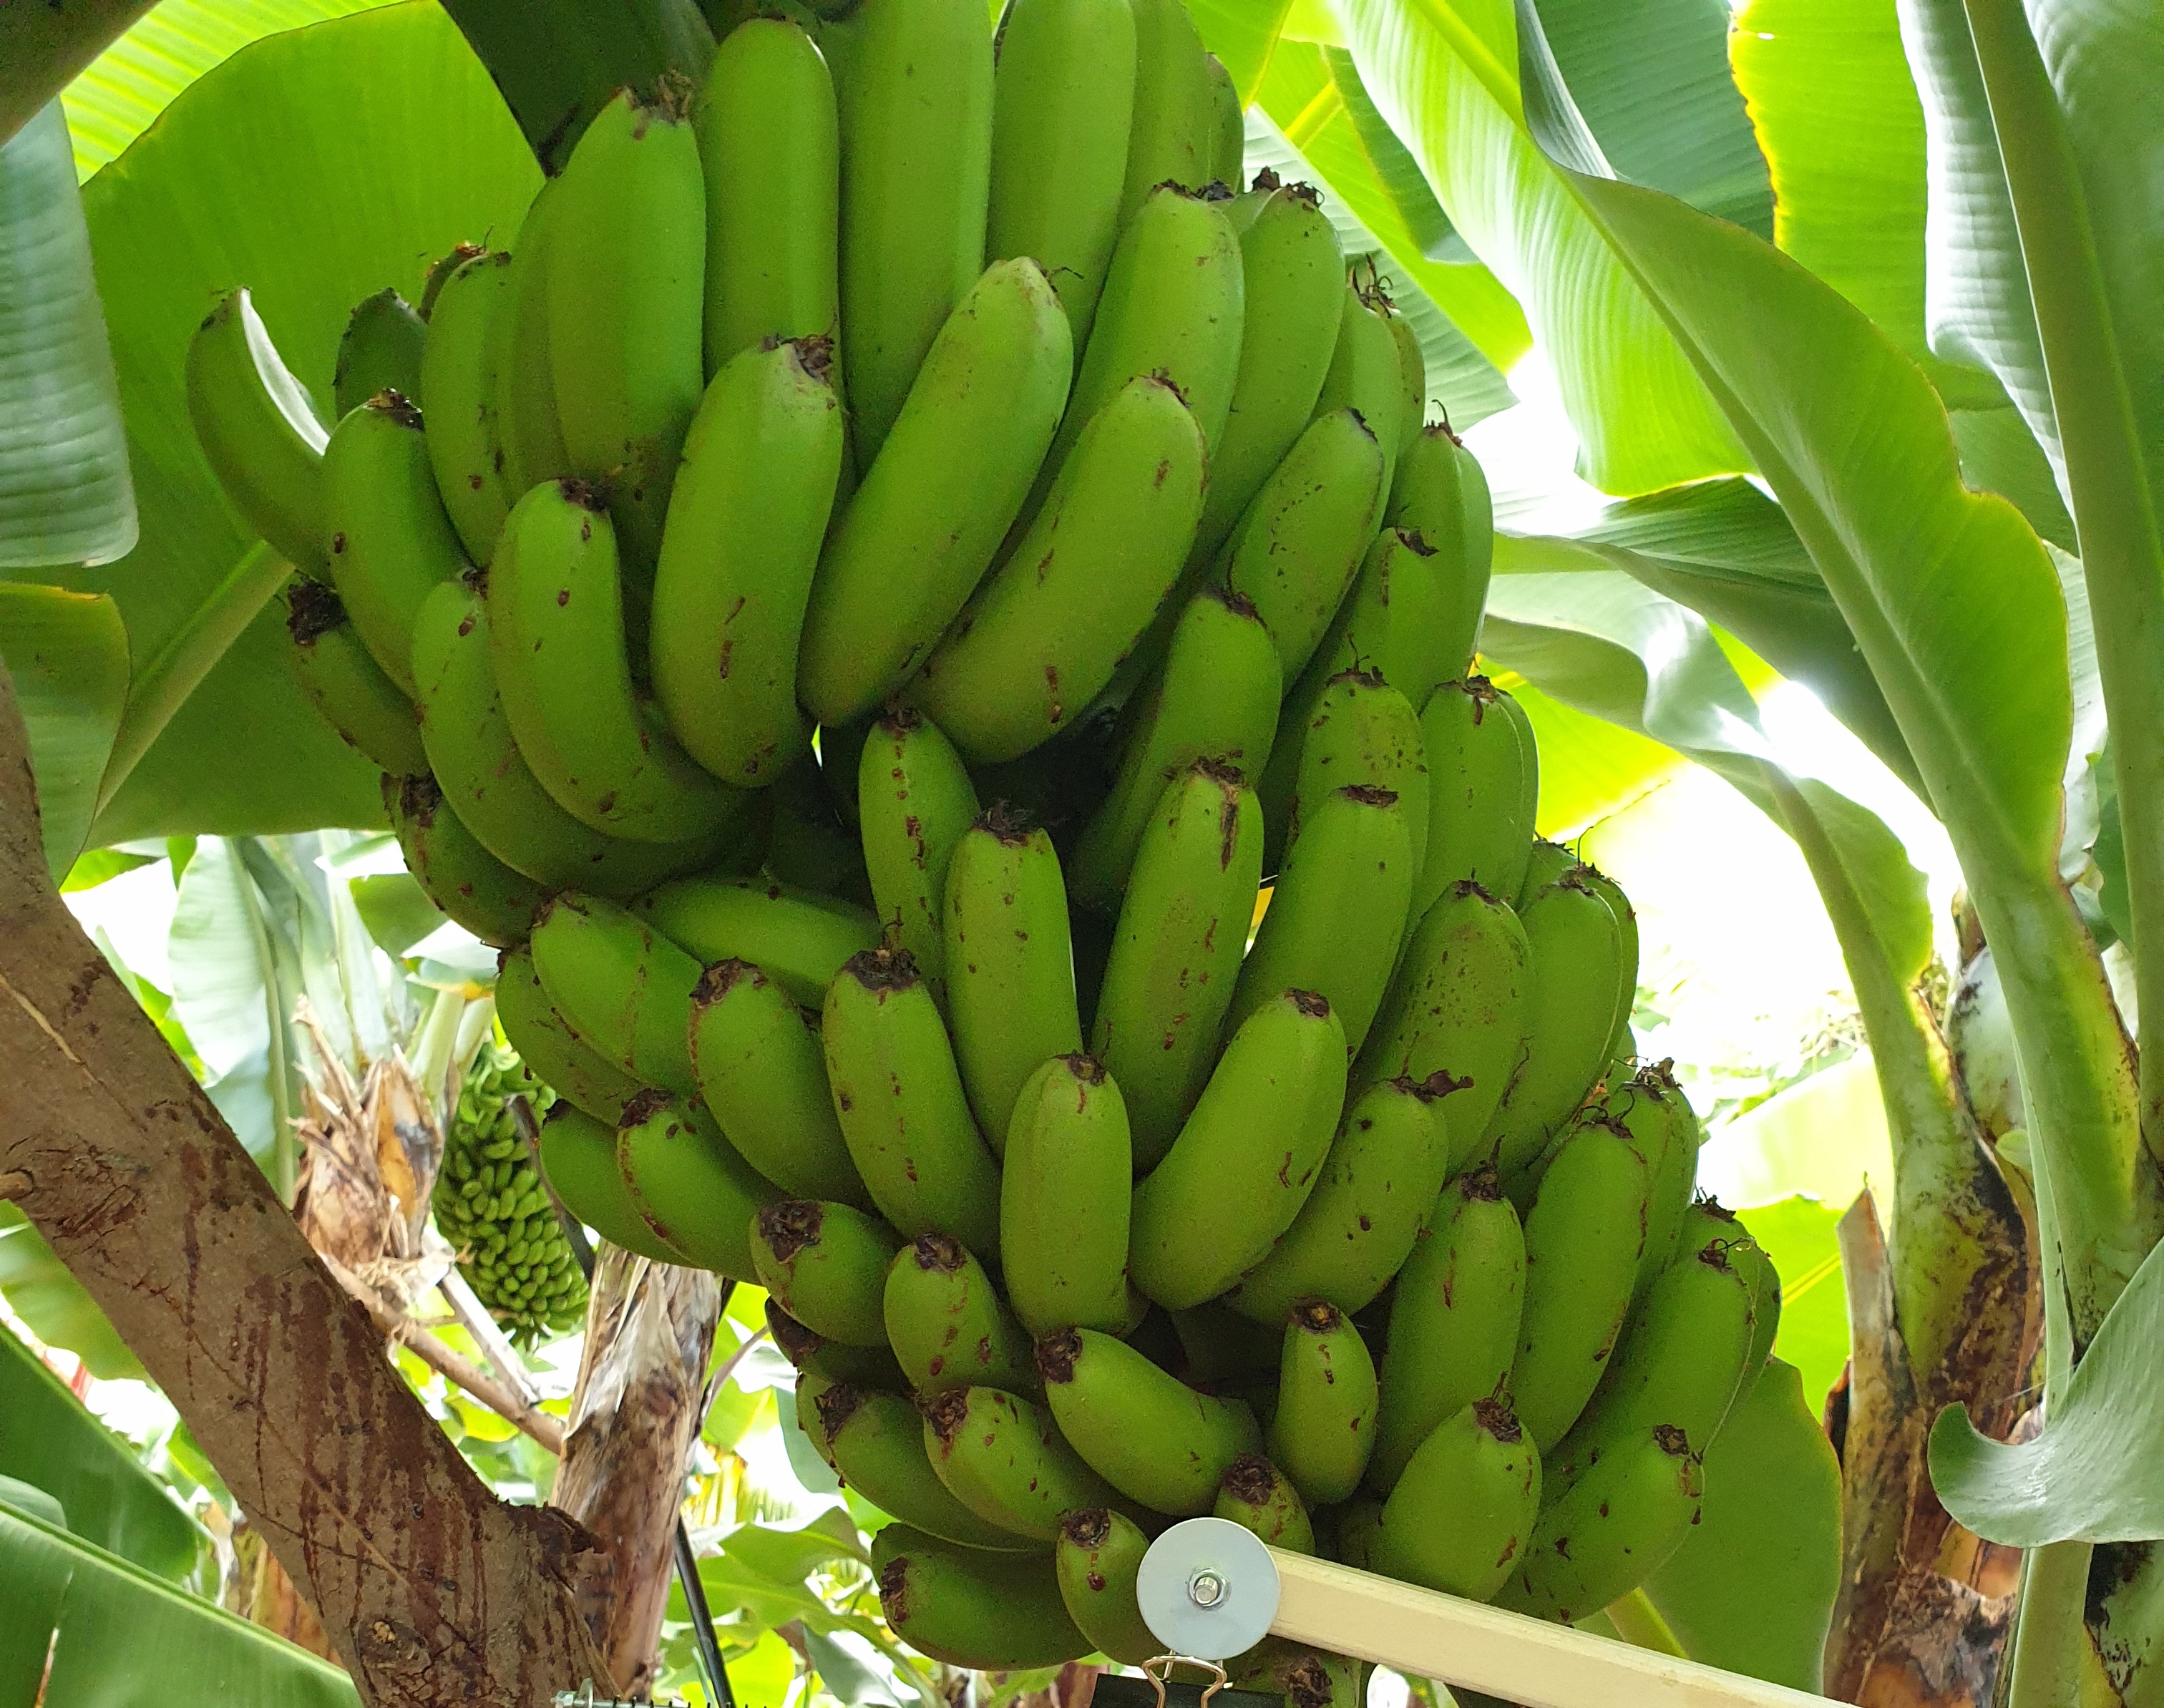
Label: Keep